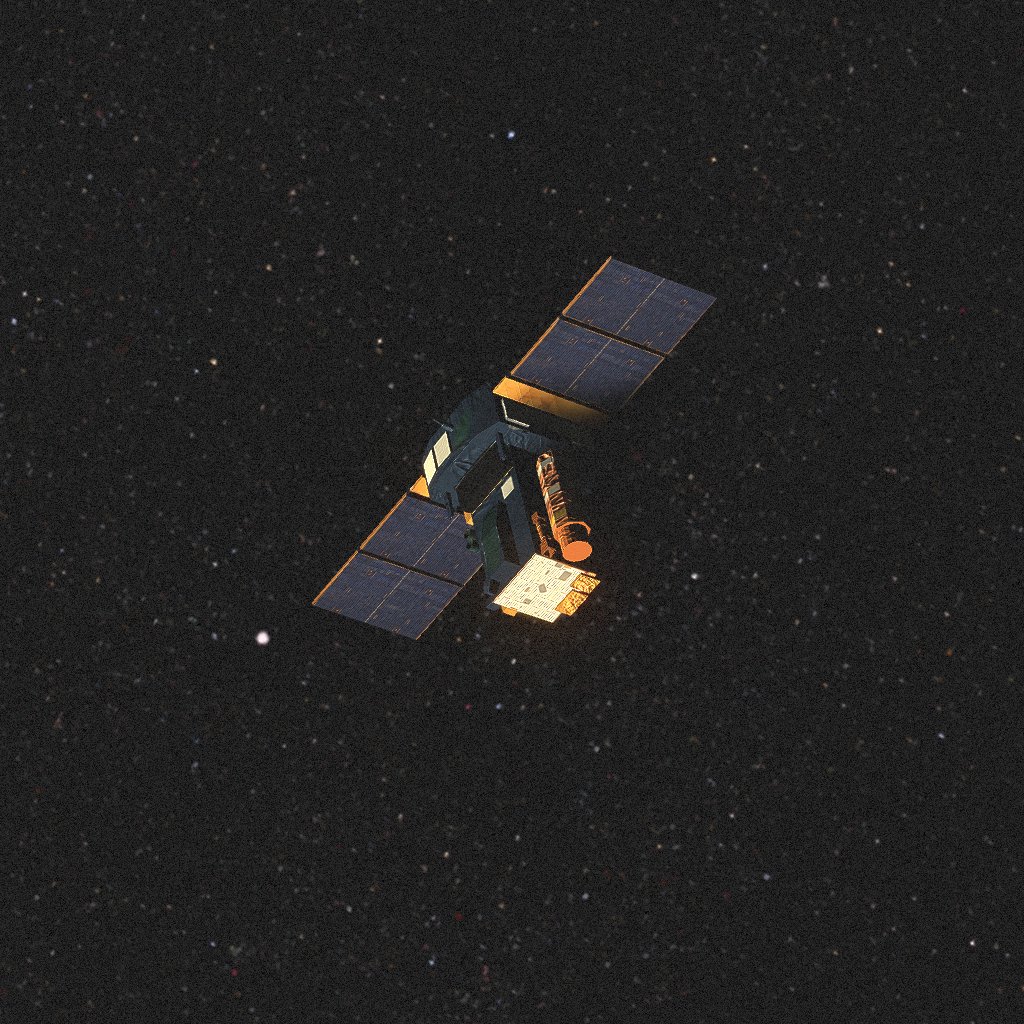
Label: soho